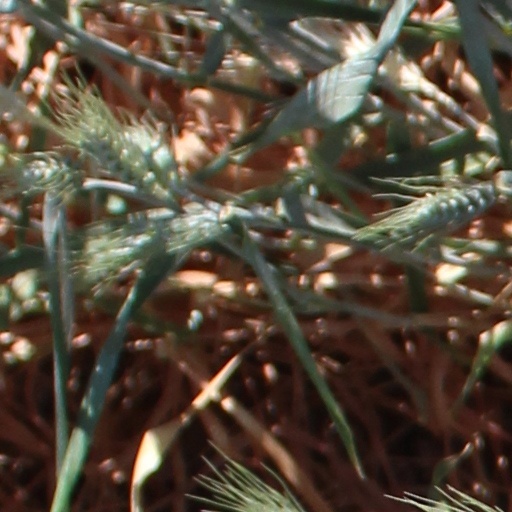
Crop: wheat